Shulgan-Tash Nature Reserve

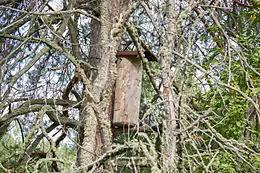
A traditional wild hive

Shulgan-Tash is located in the "East European forest steppe" ecoregion, a transition zone between the broadleaf forests of the north and the grasslands to the south. This ecoregion is characterized by a mosaic of forests, steppe, and riverine wetlands.